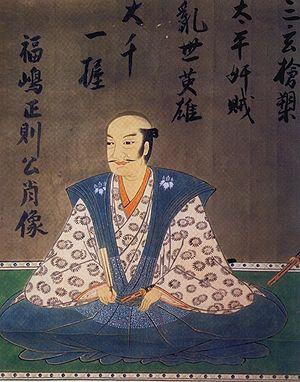
Masanori Fukushima est un daimyo au service de Hideyoshi Toyotomi au Japon à la fin de l'époque Sengoku et au début de l'époque Azuchi Momoyama.